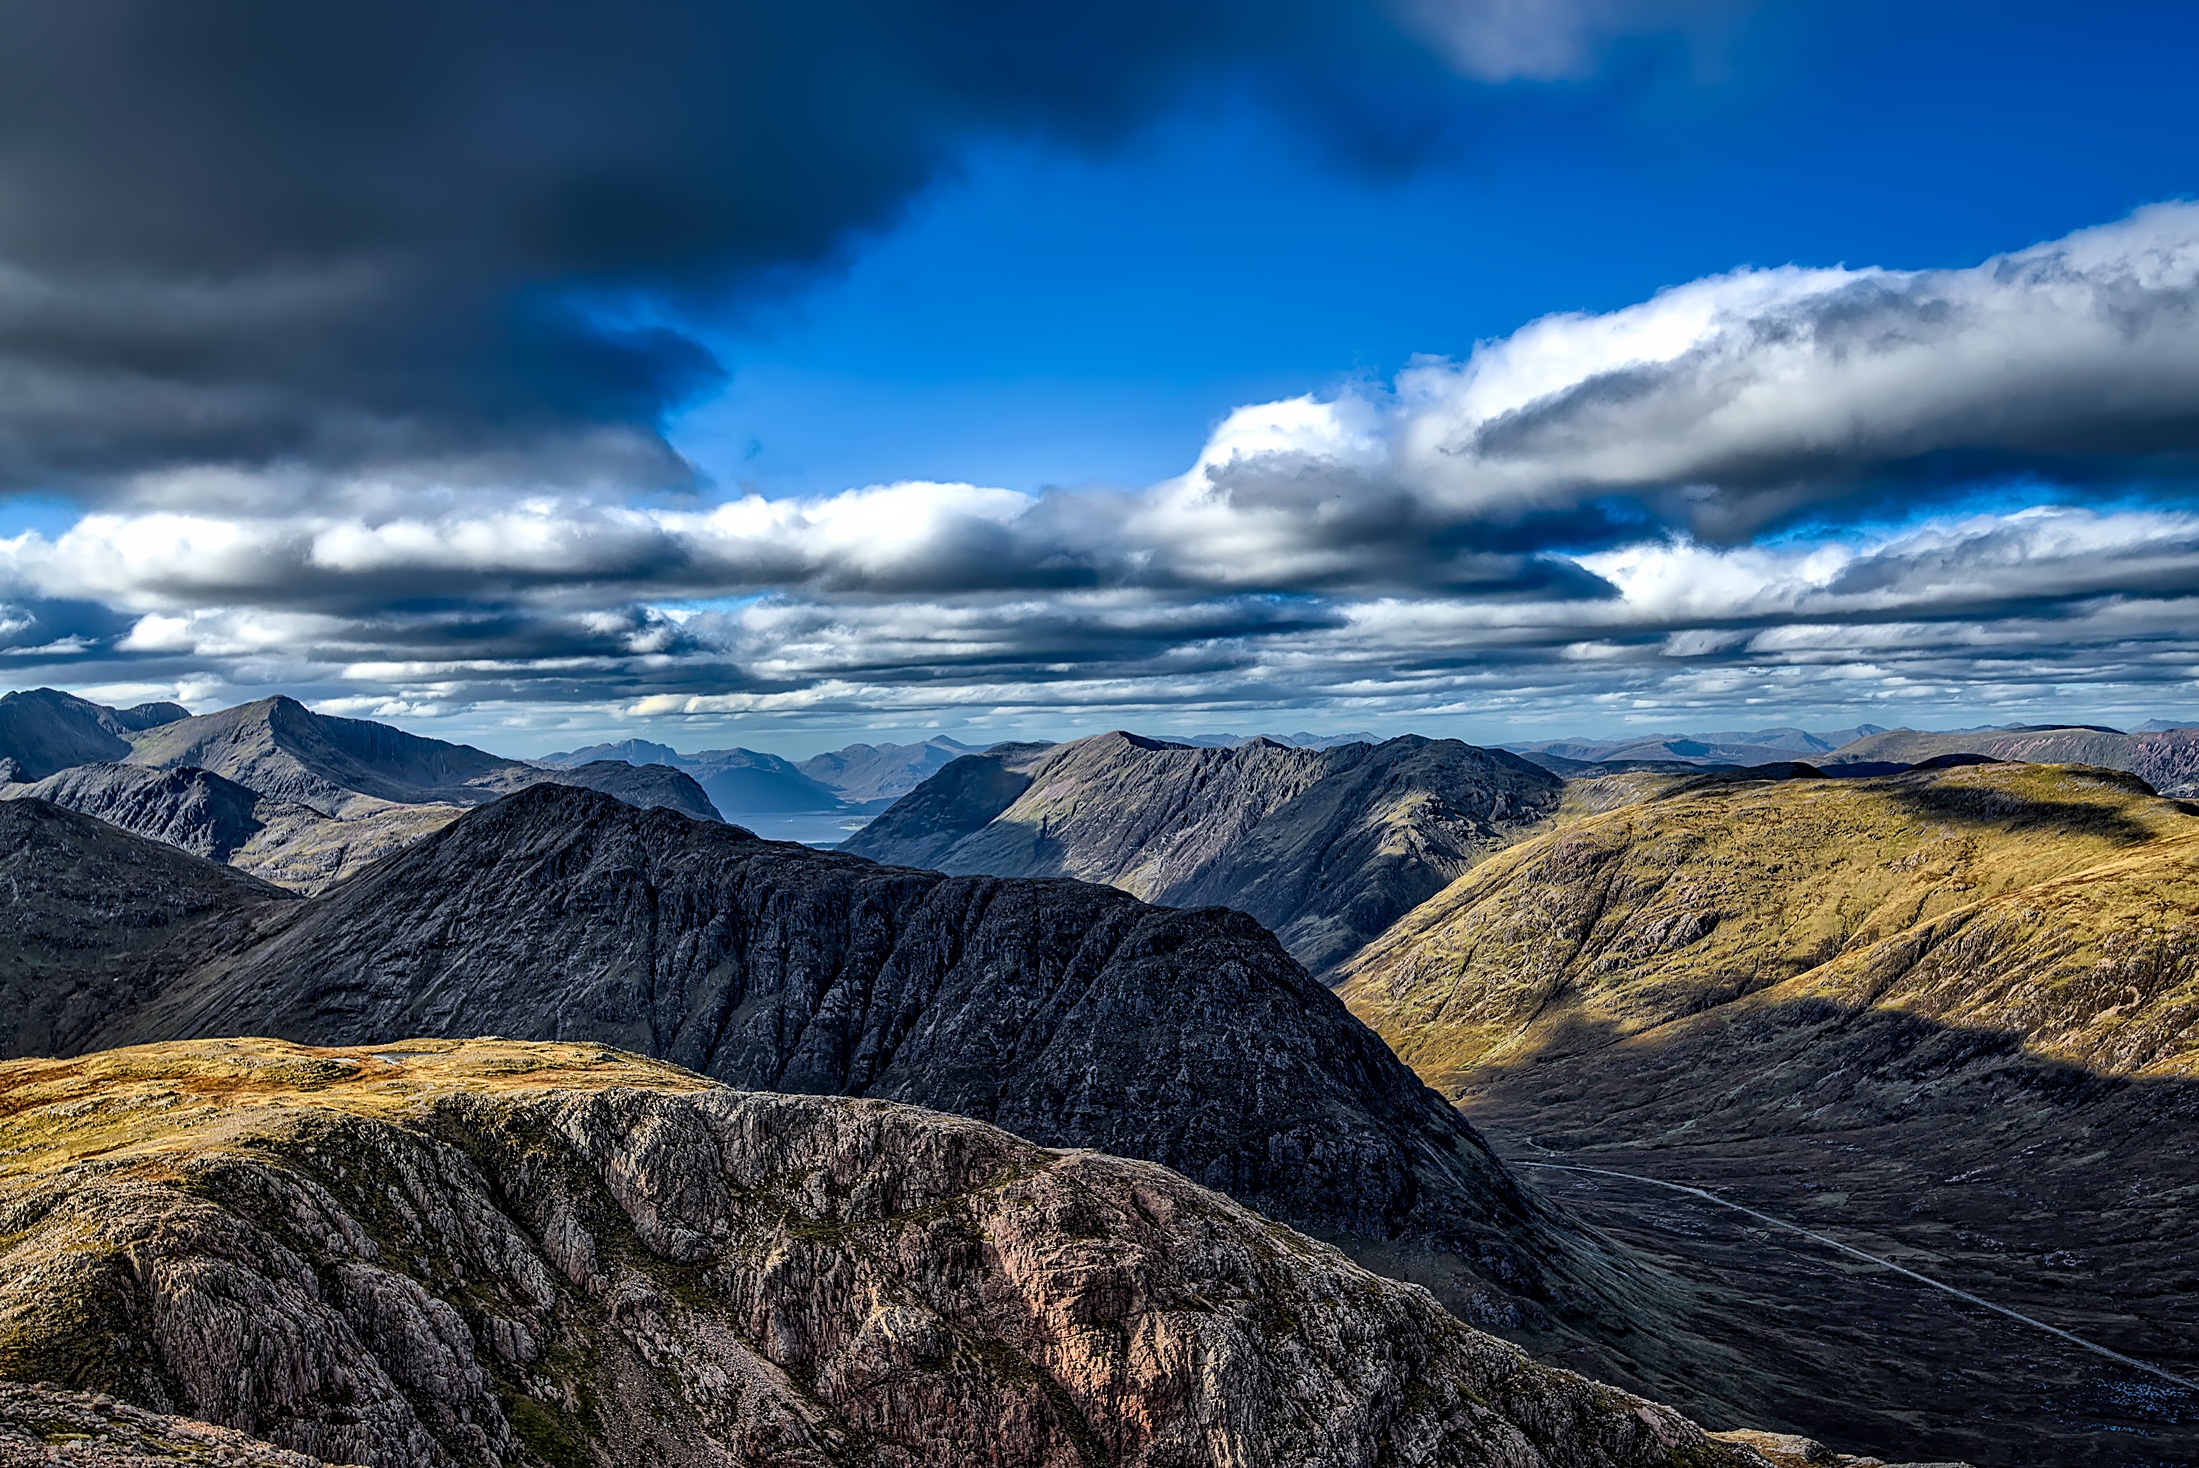
landscape, nature, rock, horizon, wilderness, mountain, cloud, sky, sunlight, hill, dawn, valley, mountain range, country, scenic, tourism, highland, ridge, summit, outdoors, uk, hdr, clouds, mountains, alps, plateau, scotland, fell, loch, highlands, landform, meteorological phenomenon, glen coe, geographical feature, mountainous landforms